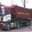
Label: truck